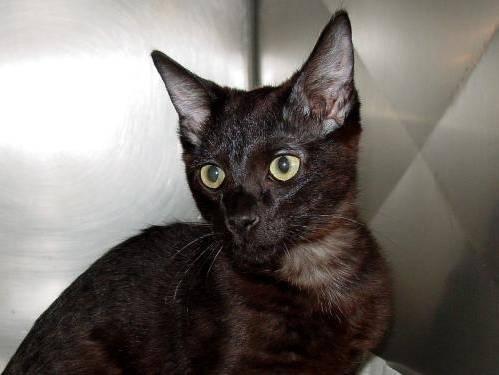
cat